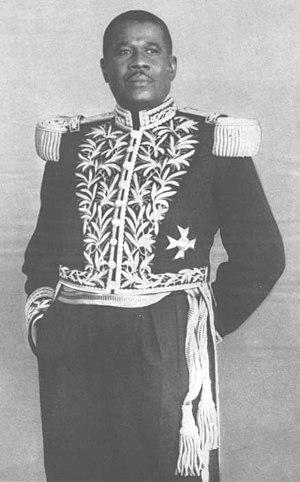
Cet article liste les chefs d’État haïtiens —
Paul Eugène Magloire, né le 19 juillet 1907 à Cap-Haïtien et mort le 12 juillet 2001 à Port-au-Prince, est un homme politique et un militaire haïtien. Il est le premier président de la République d'Haïti élu au suffrage universel.
L'élection présidentielle haïtienne de 1950 s'est tenue en Haïti le 8 octobre 1950, dans le cadre des élections générales de 1950.